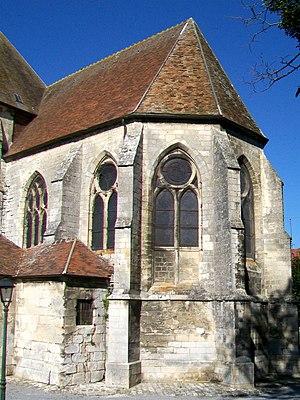
Le chœur du XIIe siècle de l'église Saint-Pierre-et-Saint-Paul, de deux travées et au chevet pentagonal.
L'église Saint-Pierre est une église catholique paroissiale située à Verberie, en France. Elle entre dans le petit groupe des premières églises classées au titre des monuments historiques dans le département de l'Oise par listes de 1840 et 1862, comptant moins d'une trentaine d'édifices. La réputation de cette église rurale est en grande partie imputable à une tradition orale, selon laquelle le croisillon méridional du transept serait l'ancienne chapelle du palais royal de Charlemagne. Bien qu'édifiée à la fin du XIIᵉ siècle seulement, c'est toutefois un intéressant exemple des débuts de l'architecture gothique. Pour ses autres parties qui sont gothiques, et surtout flamboyantes, l'église Saint-Pierre est assez caractéristique d'une petite église du Valois du XVᵉ siècle, car reconstruite en grande partie après son bombardement par les Anglais en 1430.